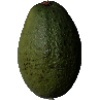
Label: Avocado 1